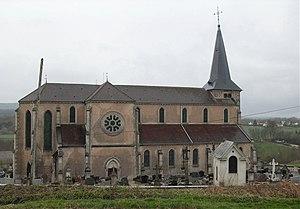
Côté nord de l'église à Grandvillers